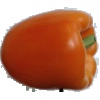
Label: Pepper Orange 1